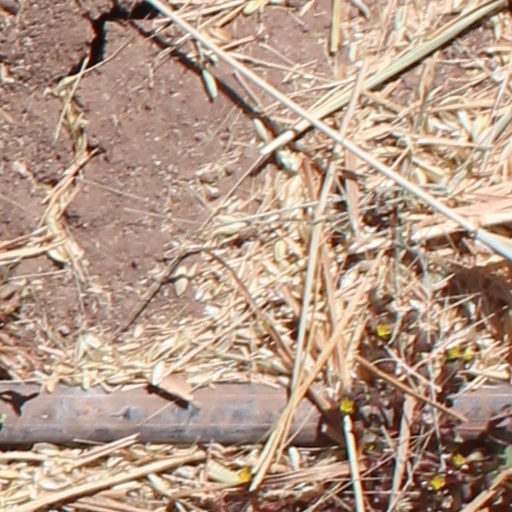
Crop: wheat